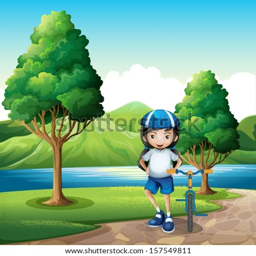
illustration of a young girl and her bike at the riverside